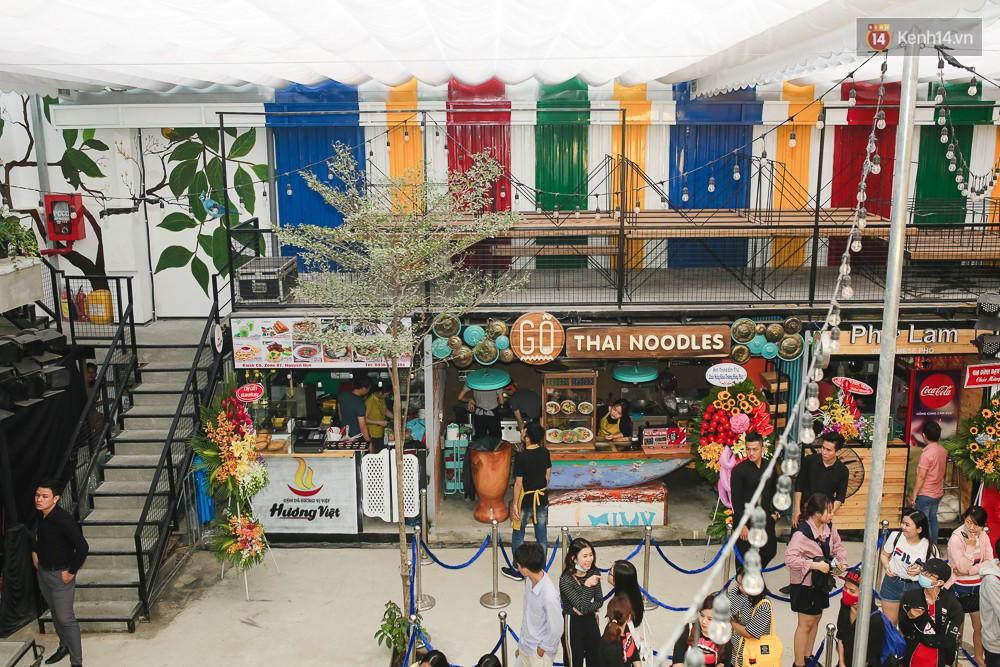
mọi người đang đứng ở gần những quầy hàng ăn uống